The Granville Marina

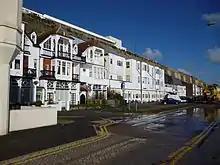
The Granville Marina in 2013

The Granville Marina is a street in Ramsgate, Kent. It was originally a parade of small shops, tea rooms and houses built in 1877 in the Old English style. The site is reached by Marina Road from Victoria Parade. The Marina formed part of the Granville Hotel, Ramsgate complex planned by Edmund Francis Davis. The buildings also included a large hall on the western end "Marina Hall" - since demolished. The buildings are partly built into the chalk cliffs below the former hotel.